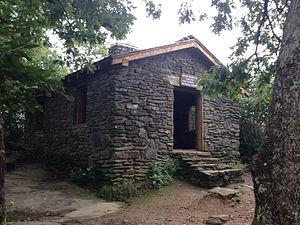
L'abri Blood Mountain, en anglais Blood Mountain Shelter, est un refuge de montagne américain à la frontière du comté de Lumpkin et du comté d'Union, en Géorgie. Construit par le Civilian Conservation Corps vers 1937, cet édicule en pierre naturelle et de style rustique est situé à environ 1 357 mètres d'altitude au sommet de Blood Mountain, dans les montagnes Blue Ridge. Protégé au sein de la forêt nationale de Chattahoochee et de la Blood Mountain Wilderness, il est inscrit au Registre national des lieux historiques depuis le 9 janvier 2013. On y accède par le sentier des Appalaches.